Artaldus

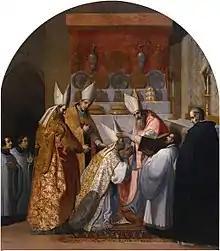
Consecration

In the years spent at Arvière, Artaldus gained considerable fame and a great reputation, like that of St. Bruno, his master. Similar to St. Bruno, Artaldus was called from his monastery, to accept the role of serving as a bishop. This was at the See of Belley. Artaldus, who was over eighty when called to the post, less than two years later he resigned and returned to Arvières.